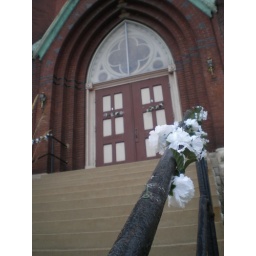
Front door to St. Agatha's church in Soulard